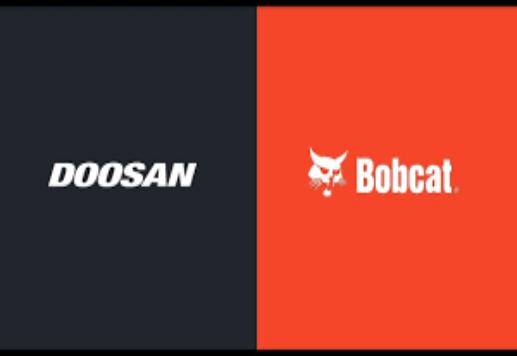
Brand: bobcat
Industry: Transportation